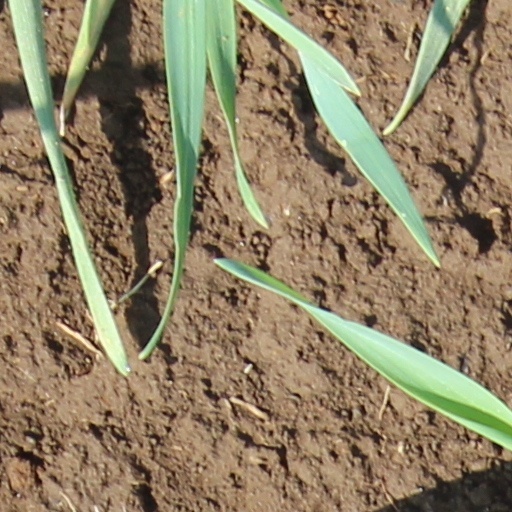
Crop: wheat